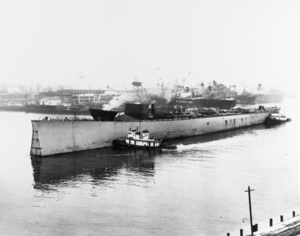
L'USS Kentucky (BB-66) était un navire de guerre inachevé, initialement prévu pour être le sixième et dernier membre de la classe de navires Iowa construite pour l'United States Navy. Il est le dernier cuirassé de classe Iowa construit. À l'époque de sa construction, il était le second navire de la marine américaine à avoir été baptisé en l'honneur de l'état du Kentucky. La coque BB-66 devait être initialement le second navire de la classe Montana. Toutefois, les expériences de la Navy au cours de la Seconde Guerre mondiale la menèrent à conclure que pour escorter les porte-avions de classe Essex, elle aurait besoin de plus de navires rapides que ceux qu'elle avait déjà prévu d'avoir. En conséquence, le Kentucky fut réorienté vers un navire de classe Iowa au milieu de la guerre.